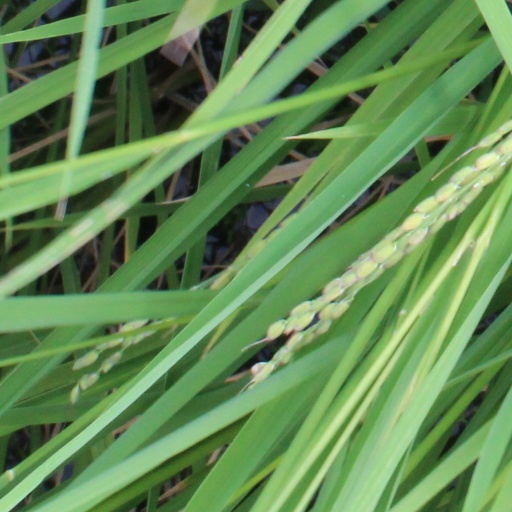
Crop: rice